Karu Diddina Kapuram

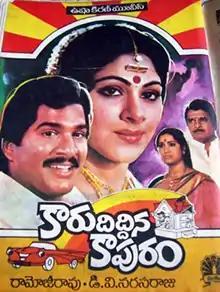
Theatrical release poster

Karu Diddina Kapuram is a 1986 Indian Telugu-language comedy film, produced by Ramoji Rao under the Usha Kiran Movies banner and directed by D. V. Narasa Raju. It stars Nutan Prasad, Rajendra Prasad, Rama Prabha and Pavithra, with music composed by Satyam.